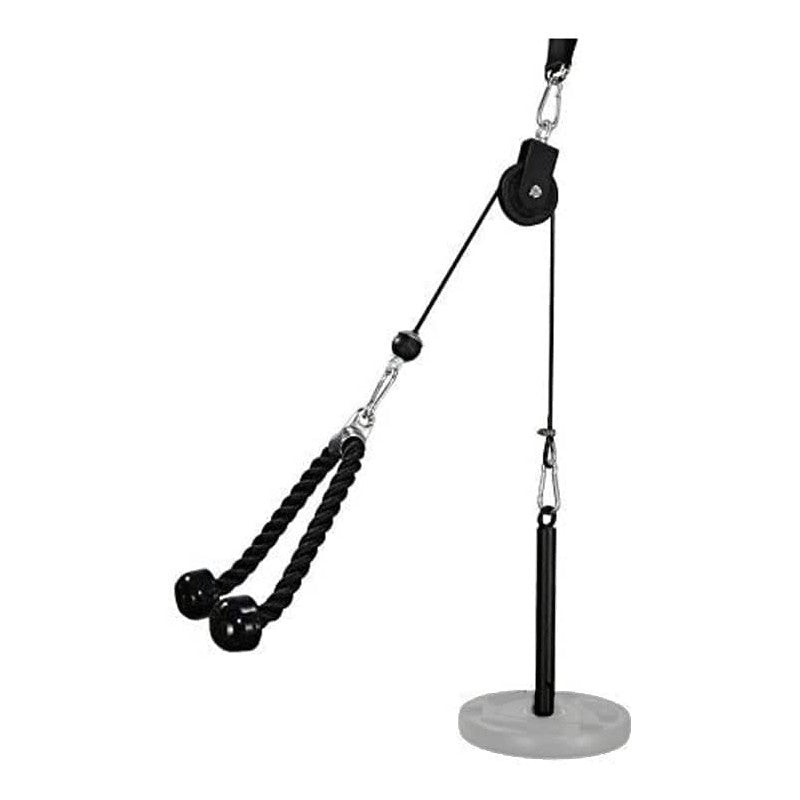
Acessório Lat Machine AGU-LM
Cabo de aço revestido em PVC, com esfera de gravidade. O Acessório Lat Machine tem incluído 1 corda de puxar, 1 barra reta, 1 adaptador para discos de peso com furo de ø 50 mm e mosquetão de fixação. O peso máximo suportado é de 100 kg. A bola de gravidade do cabo pode impedir que o cabo trema durante o uso. A fivela de liga fechada não parte, fornecendo proteção adequada. A roldana é silenciosa e garante que não haja ruído extra durante o treino. Características técnicas: - Diâmetro para os discos: 50 mm - Peso: 5,5 kg - Peso de envio: 7 kg - Carga máxima: 100 kg - Dimensões de envio (C x L x A): 55 x 15 x 13 cm
Brand: TOORX
Category: Sporting Goods > Fitness & General Exercise Equipment > Weight Lifting > Weight Lifting Machine & Exercise Bench Accessories > Cables